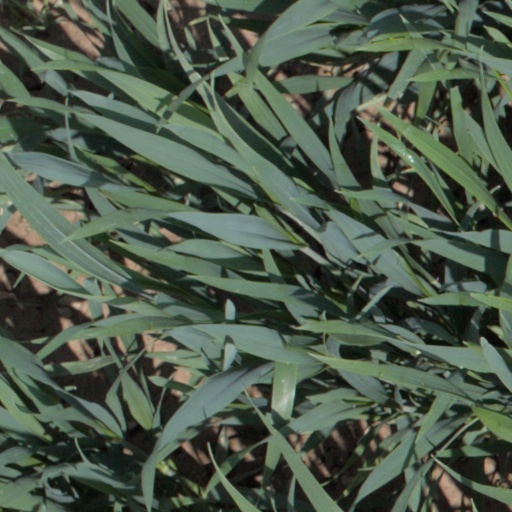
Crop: wheat